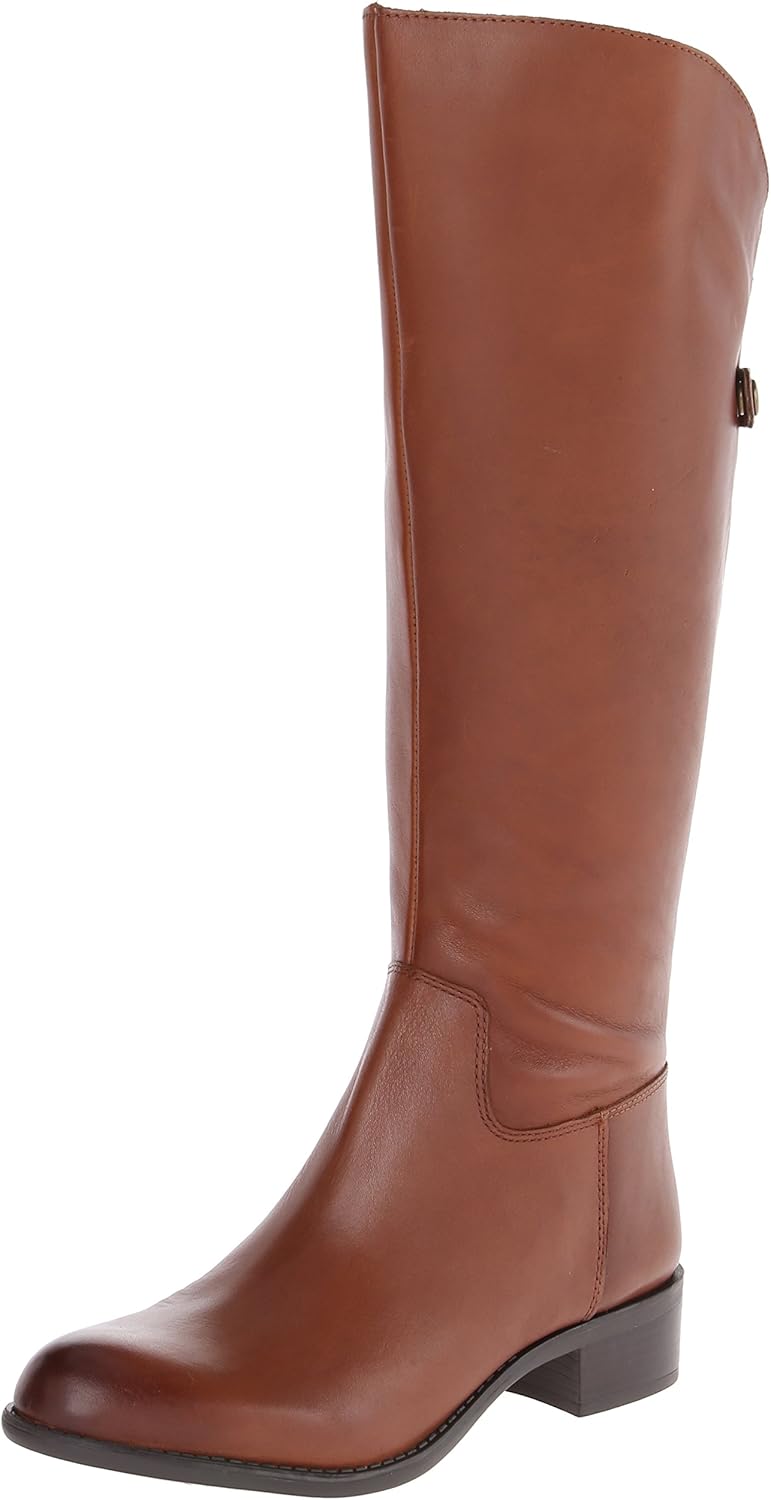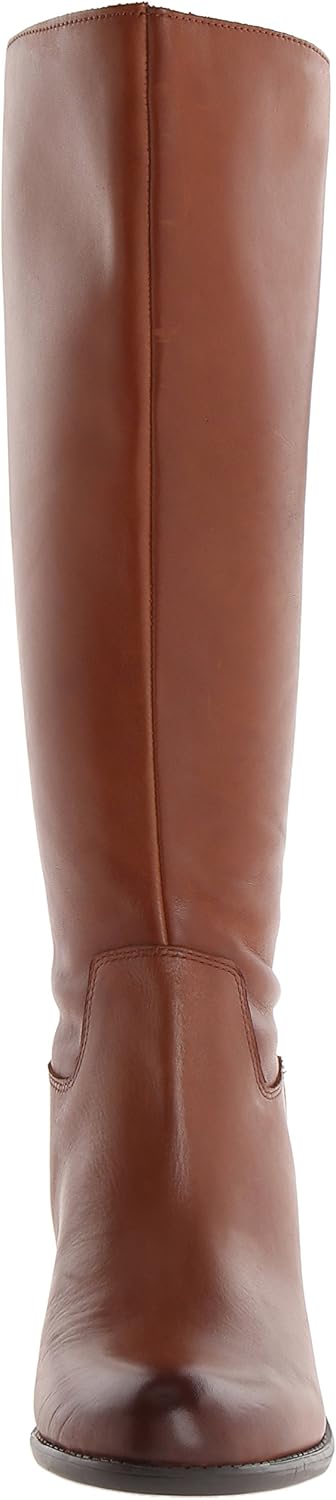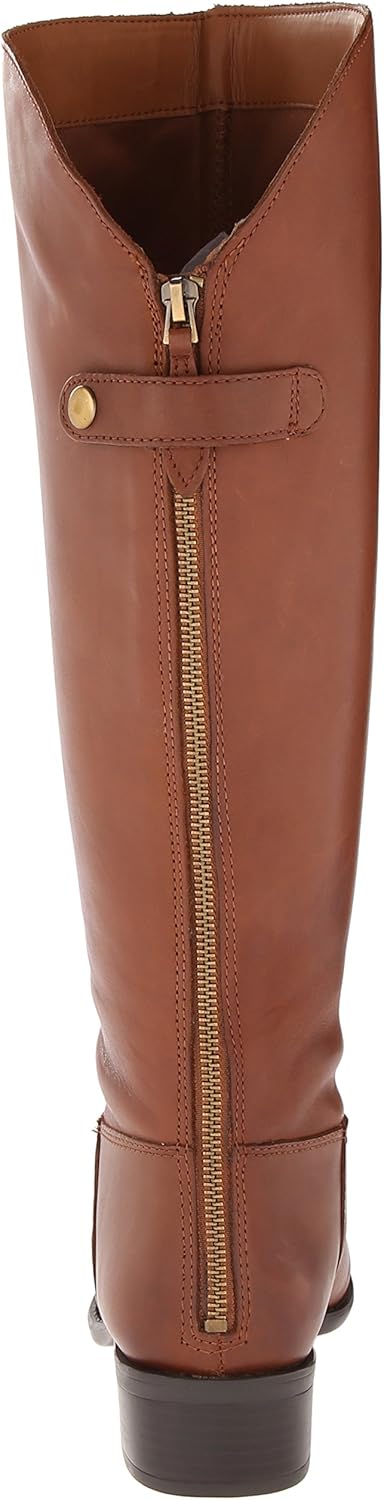
Franco Sarto Women's Cricket Riding Boot
Category: AMAZON FASHION
More than the name of a footwear brand, Franco Sarto the man is the driving inspiration and passion behind the actual designs. By the age of 14, Sarto was working in a shoe factory where his job was to hand-last shoes with a hammer and nails. It is Sarto's start as a cobbler, and his passion as a designer that makes him a rarity in the business. He designs his shoes both with the sweat and blood of a technician and the grace and beauty of a world-renowned fashion designer. To this day, Sarto hand sketches many of his designs. Franco Sarto understands a woman's undying passion for shoes and is dedicated to keeping that passion alive by crafting beautiful shoes that bring joy to women around the world.
Features: 100% Leather | Imported | Manmade sole | Shaft measures approximately 16.75" from arch | Heel measures approximately 1.25" | Boot opening measures approximately 14.75" around